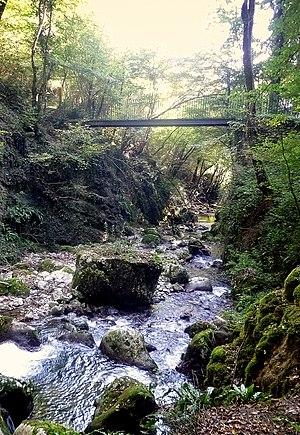
passerelle sur le ruisseau le Tenaison, à Proveysieux, Isère
Proveysieux est une commune française située dans le département de l'Isère en région Auvergne-Rhône-Alpes et, autrefois rattachée à la province du Dauphiné.